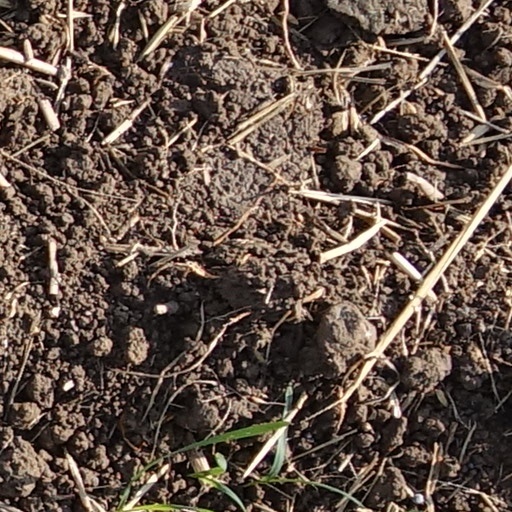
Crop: wheat